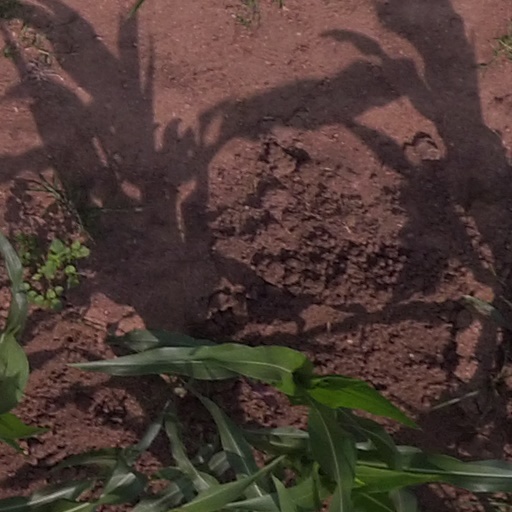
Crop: maize; corn